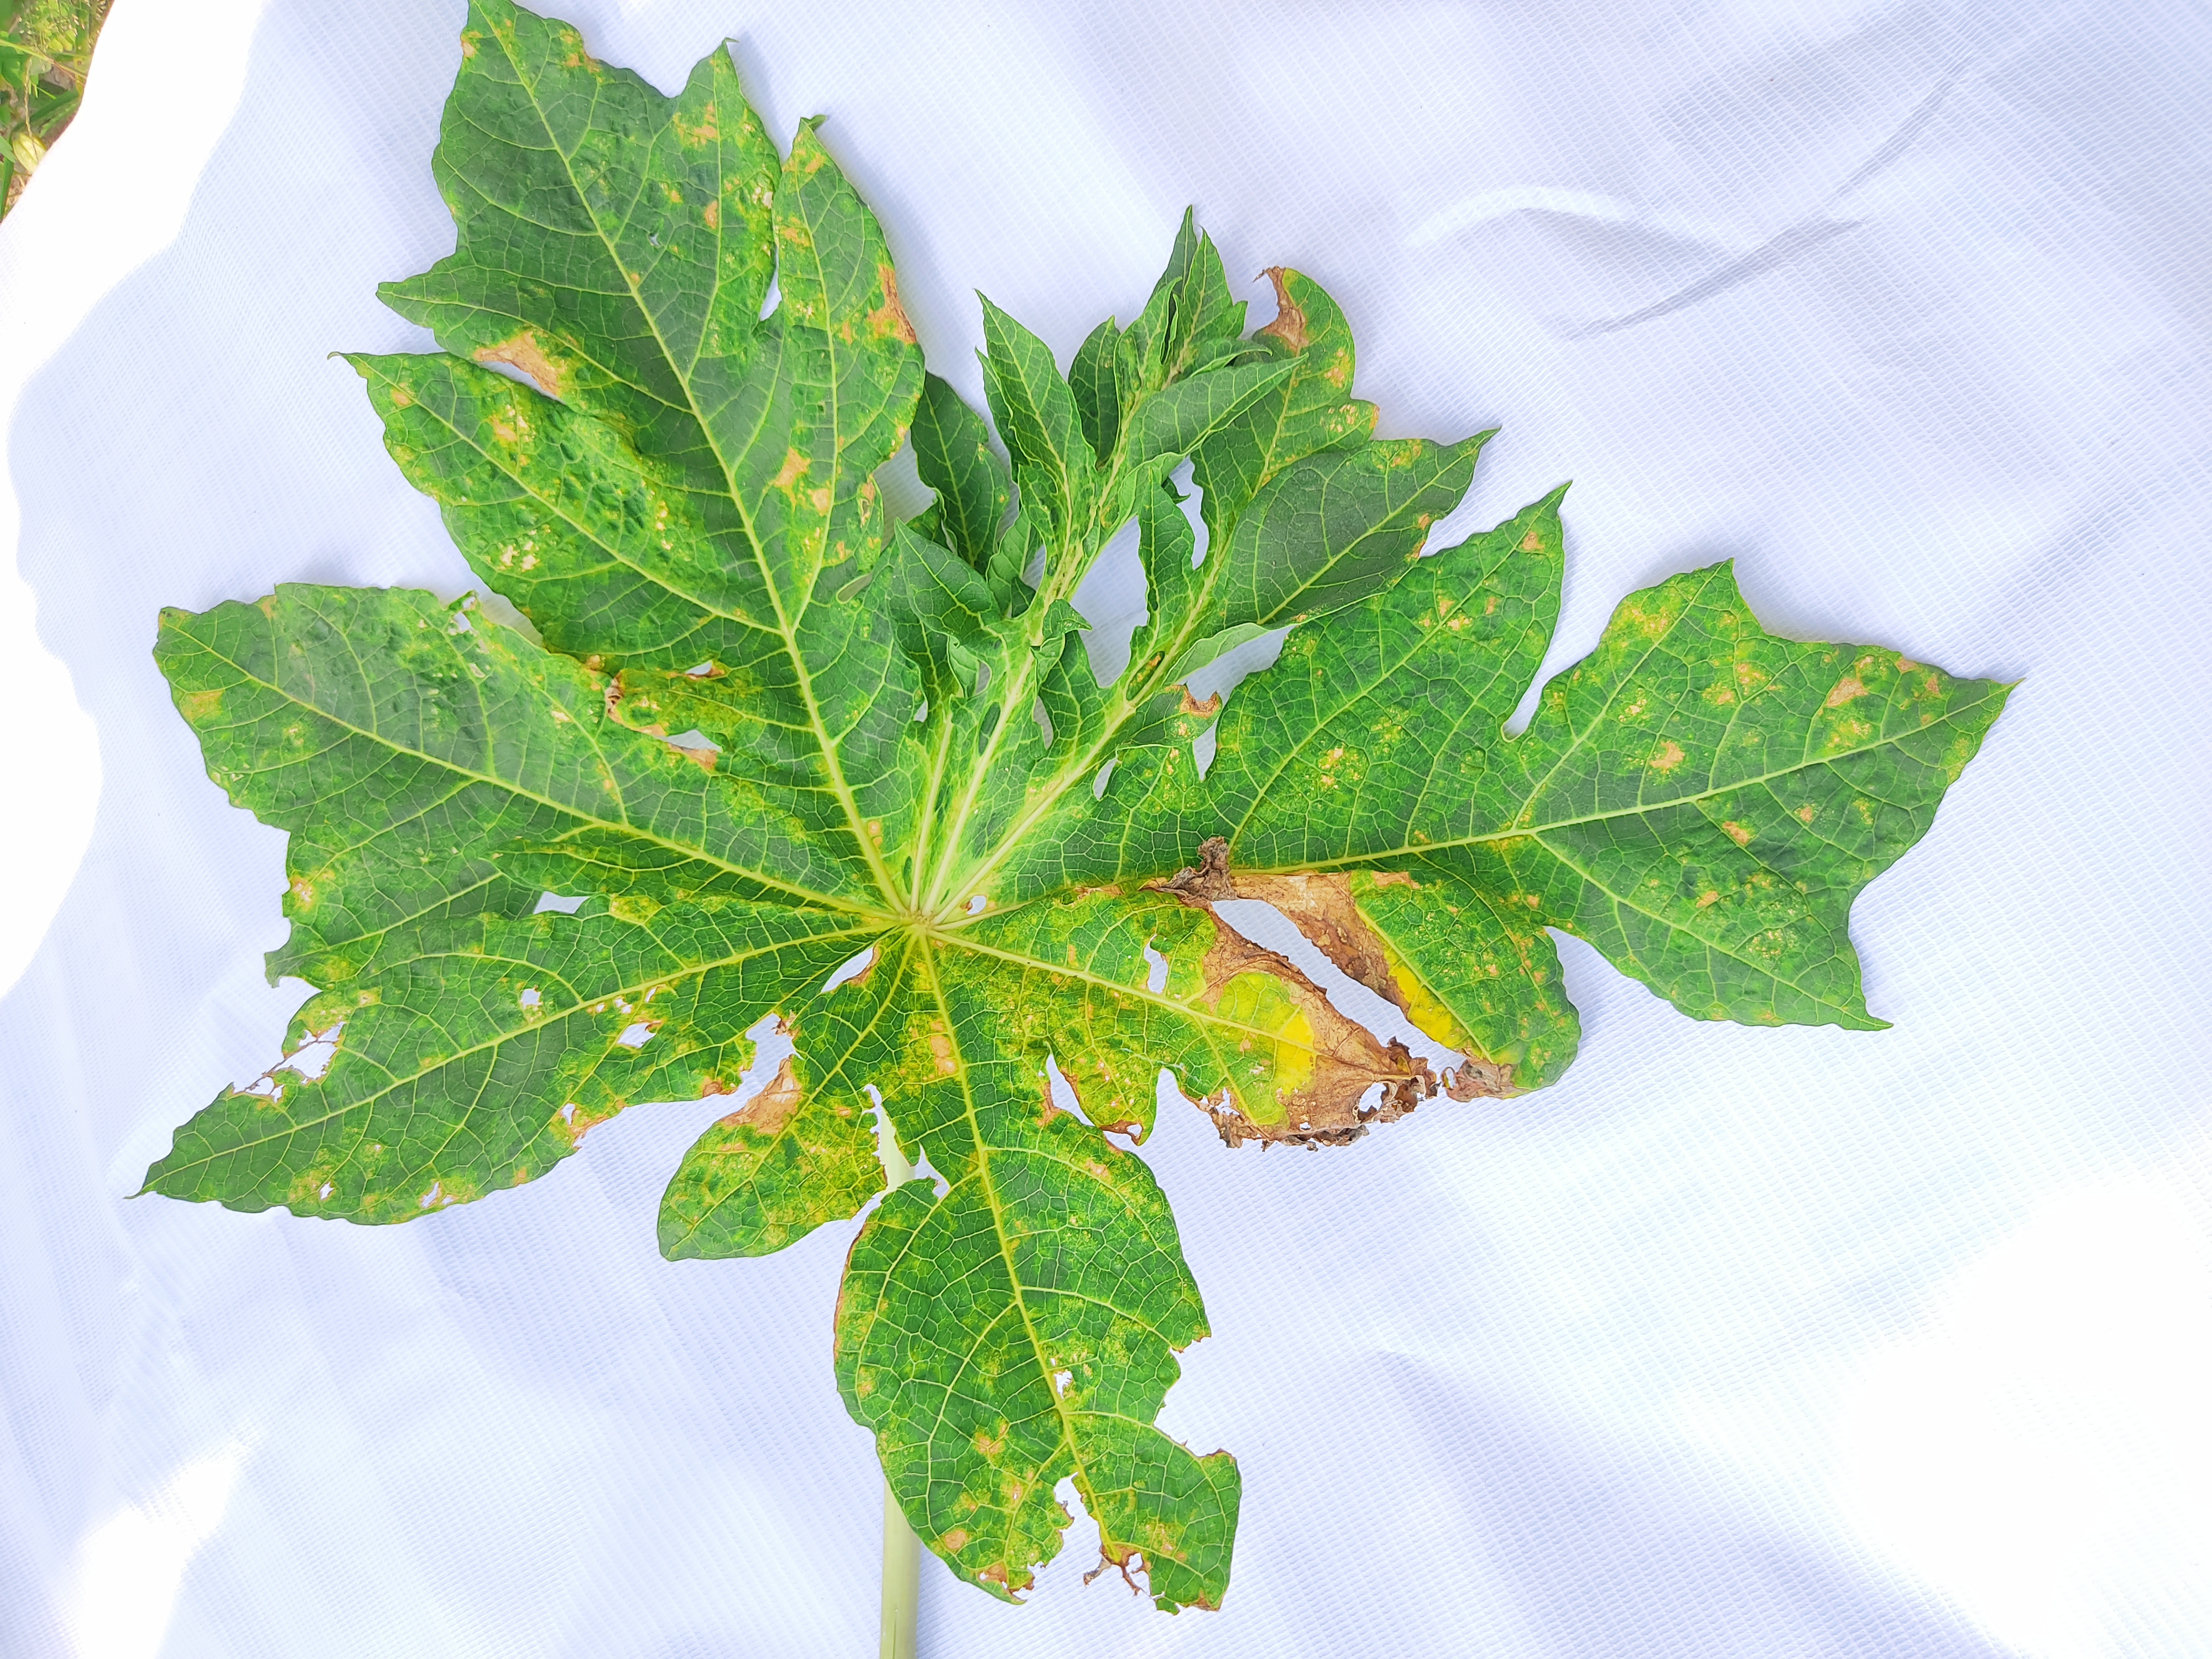
Label: Mite Disease